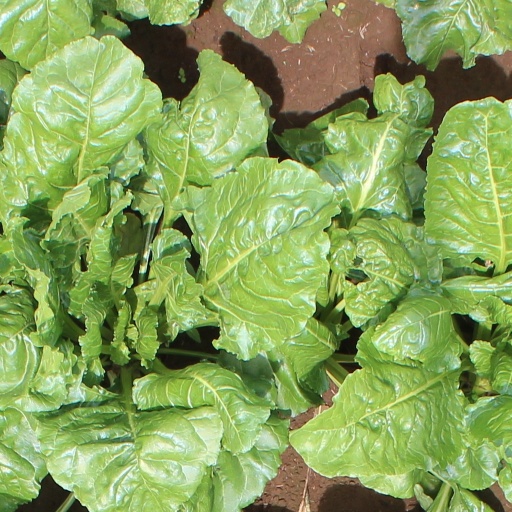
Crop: sugar beet